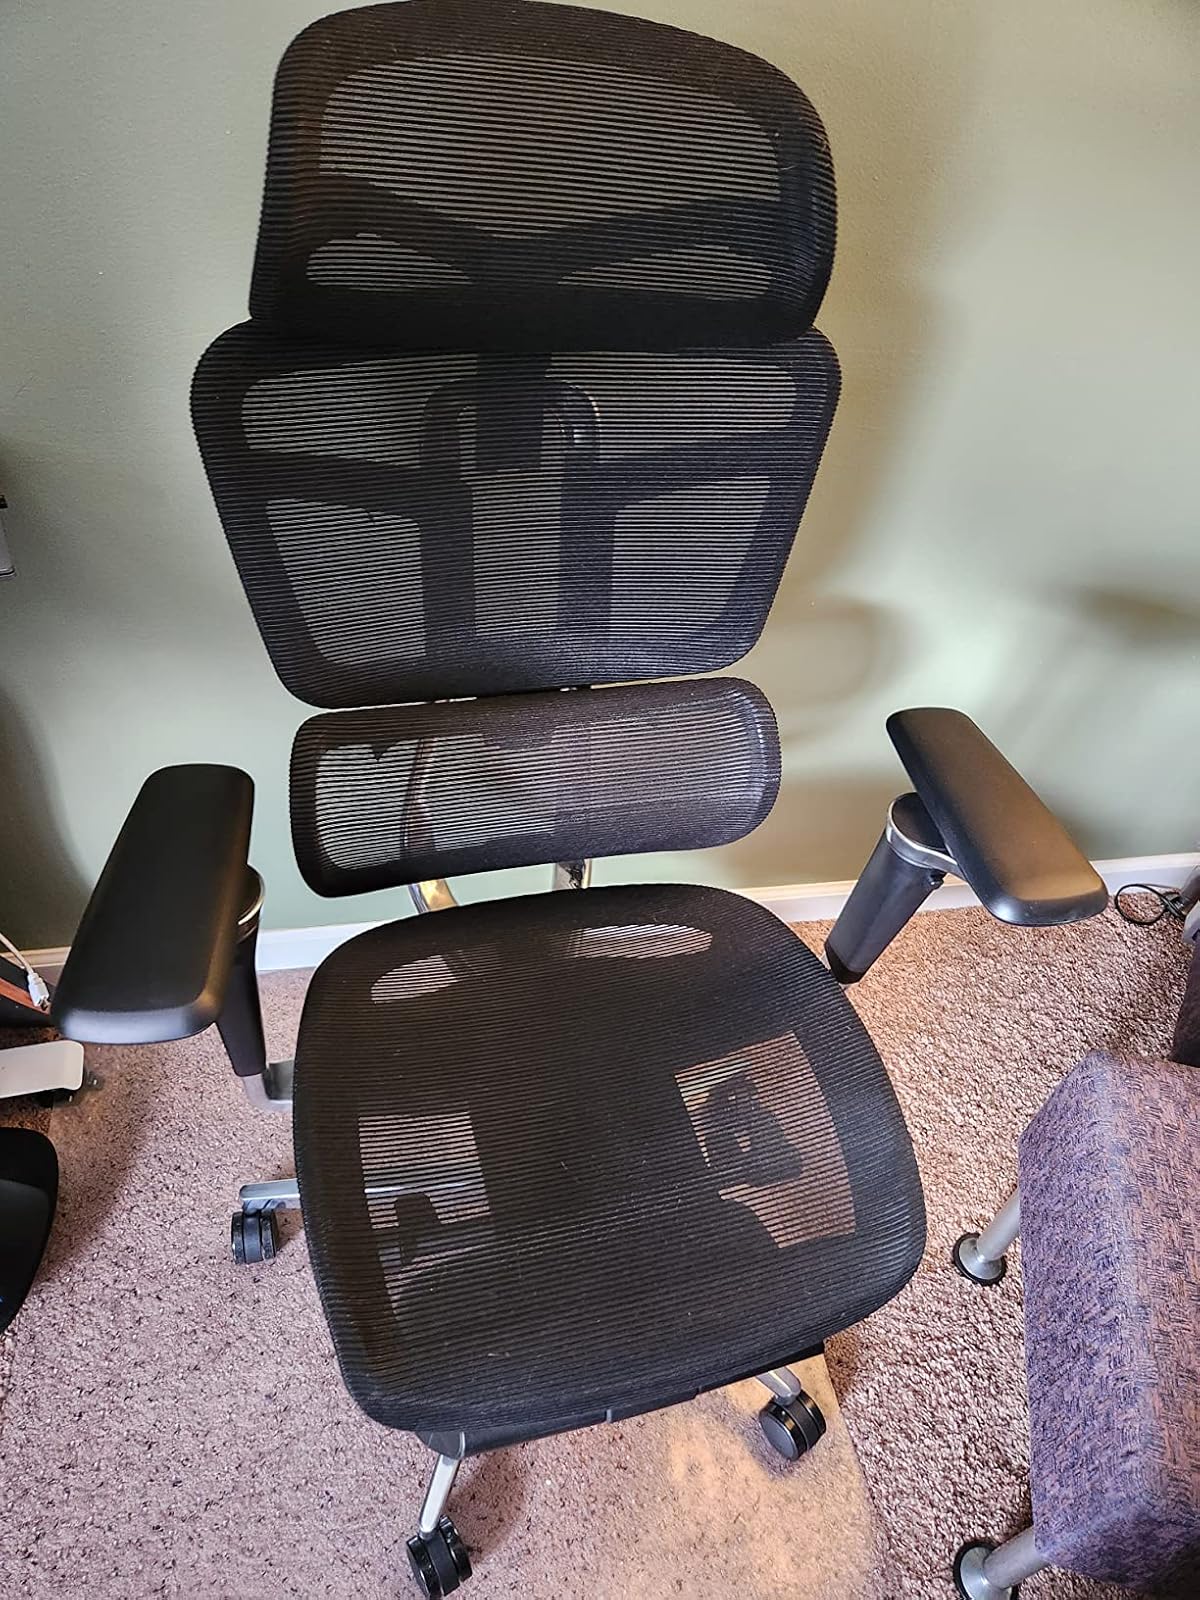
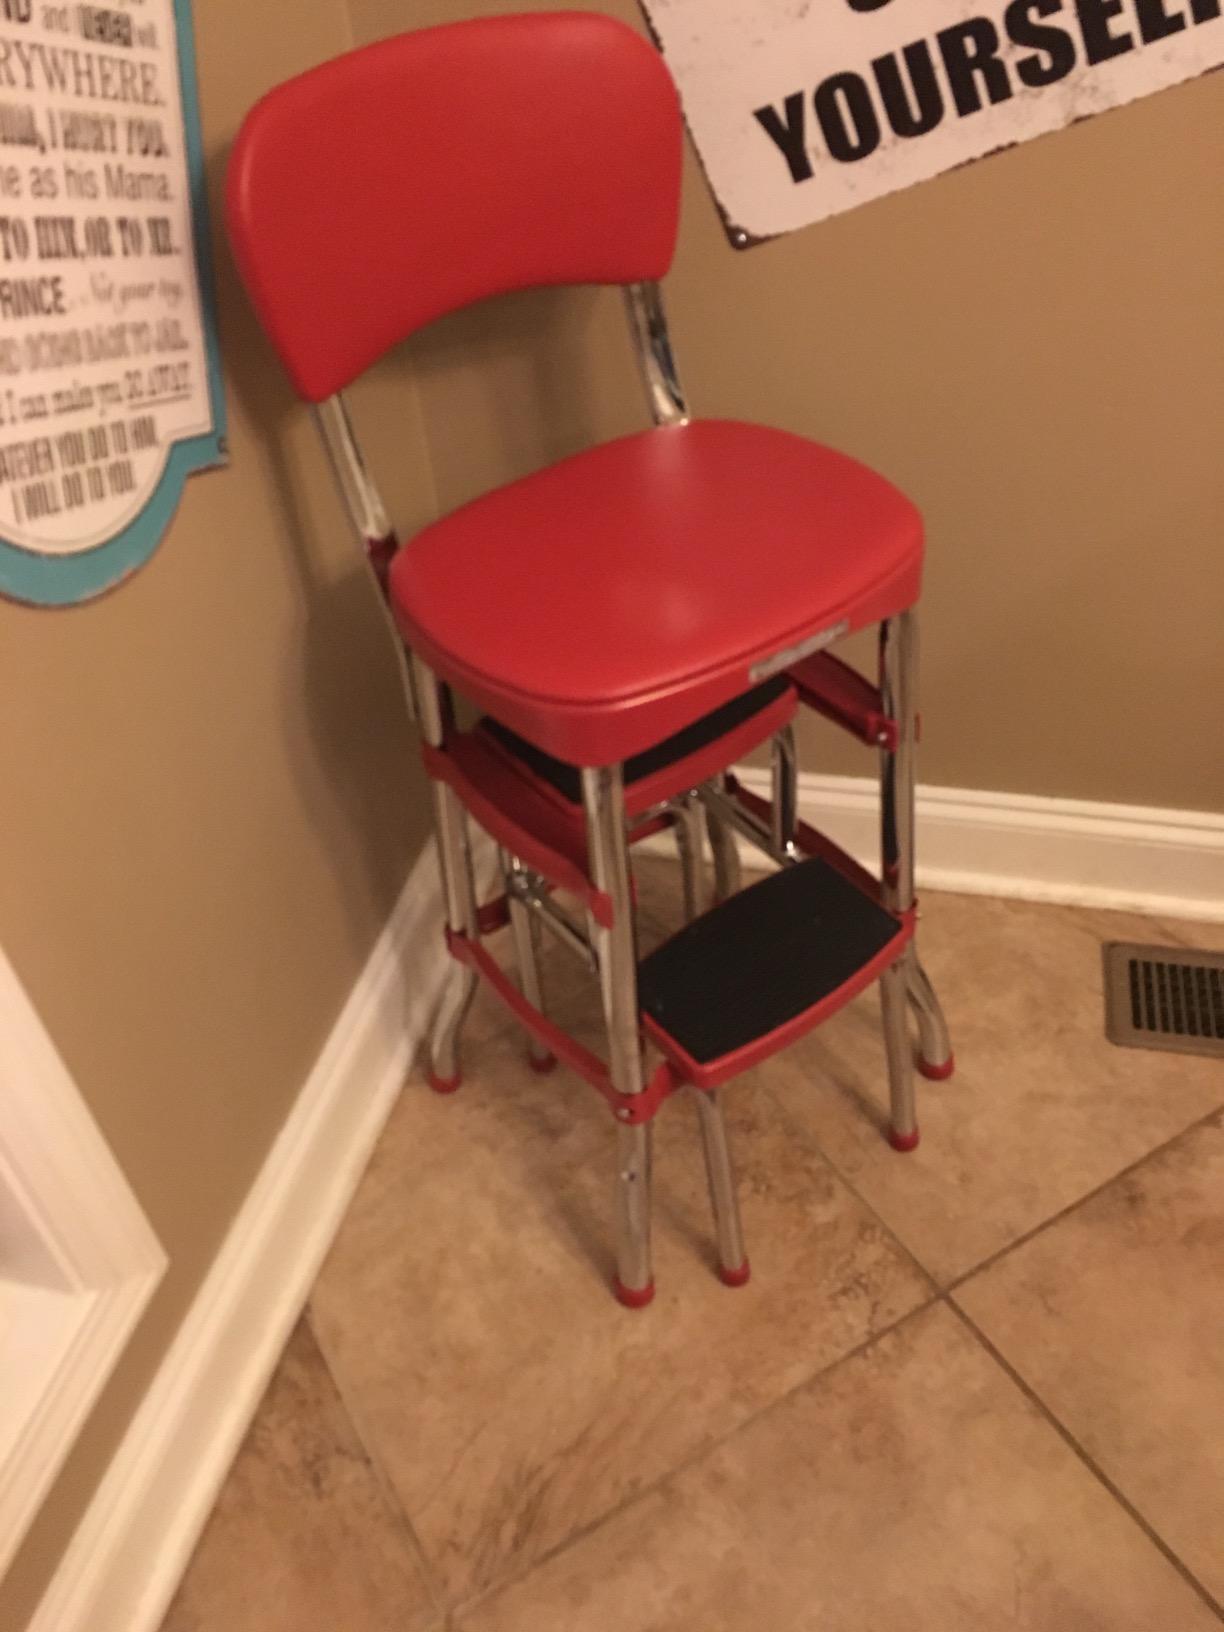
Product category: items_chair
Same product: no